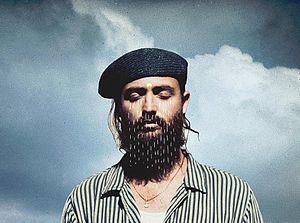
Ry Cuming, né en 1988, mieux connu sous son nom de scène RY X, est un auteur-compositeur-interprète, musicien, producteur de musique et arrangeur australien. Il est le premier artiste à avoir signé sur le label suédois Dumont Dumont.